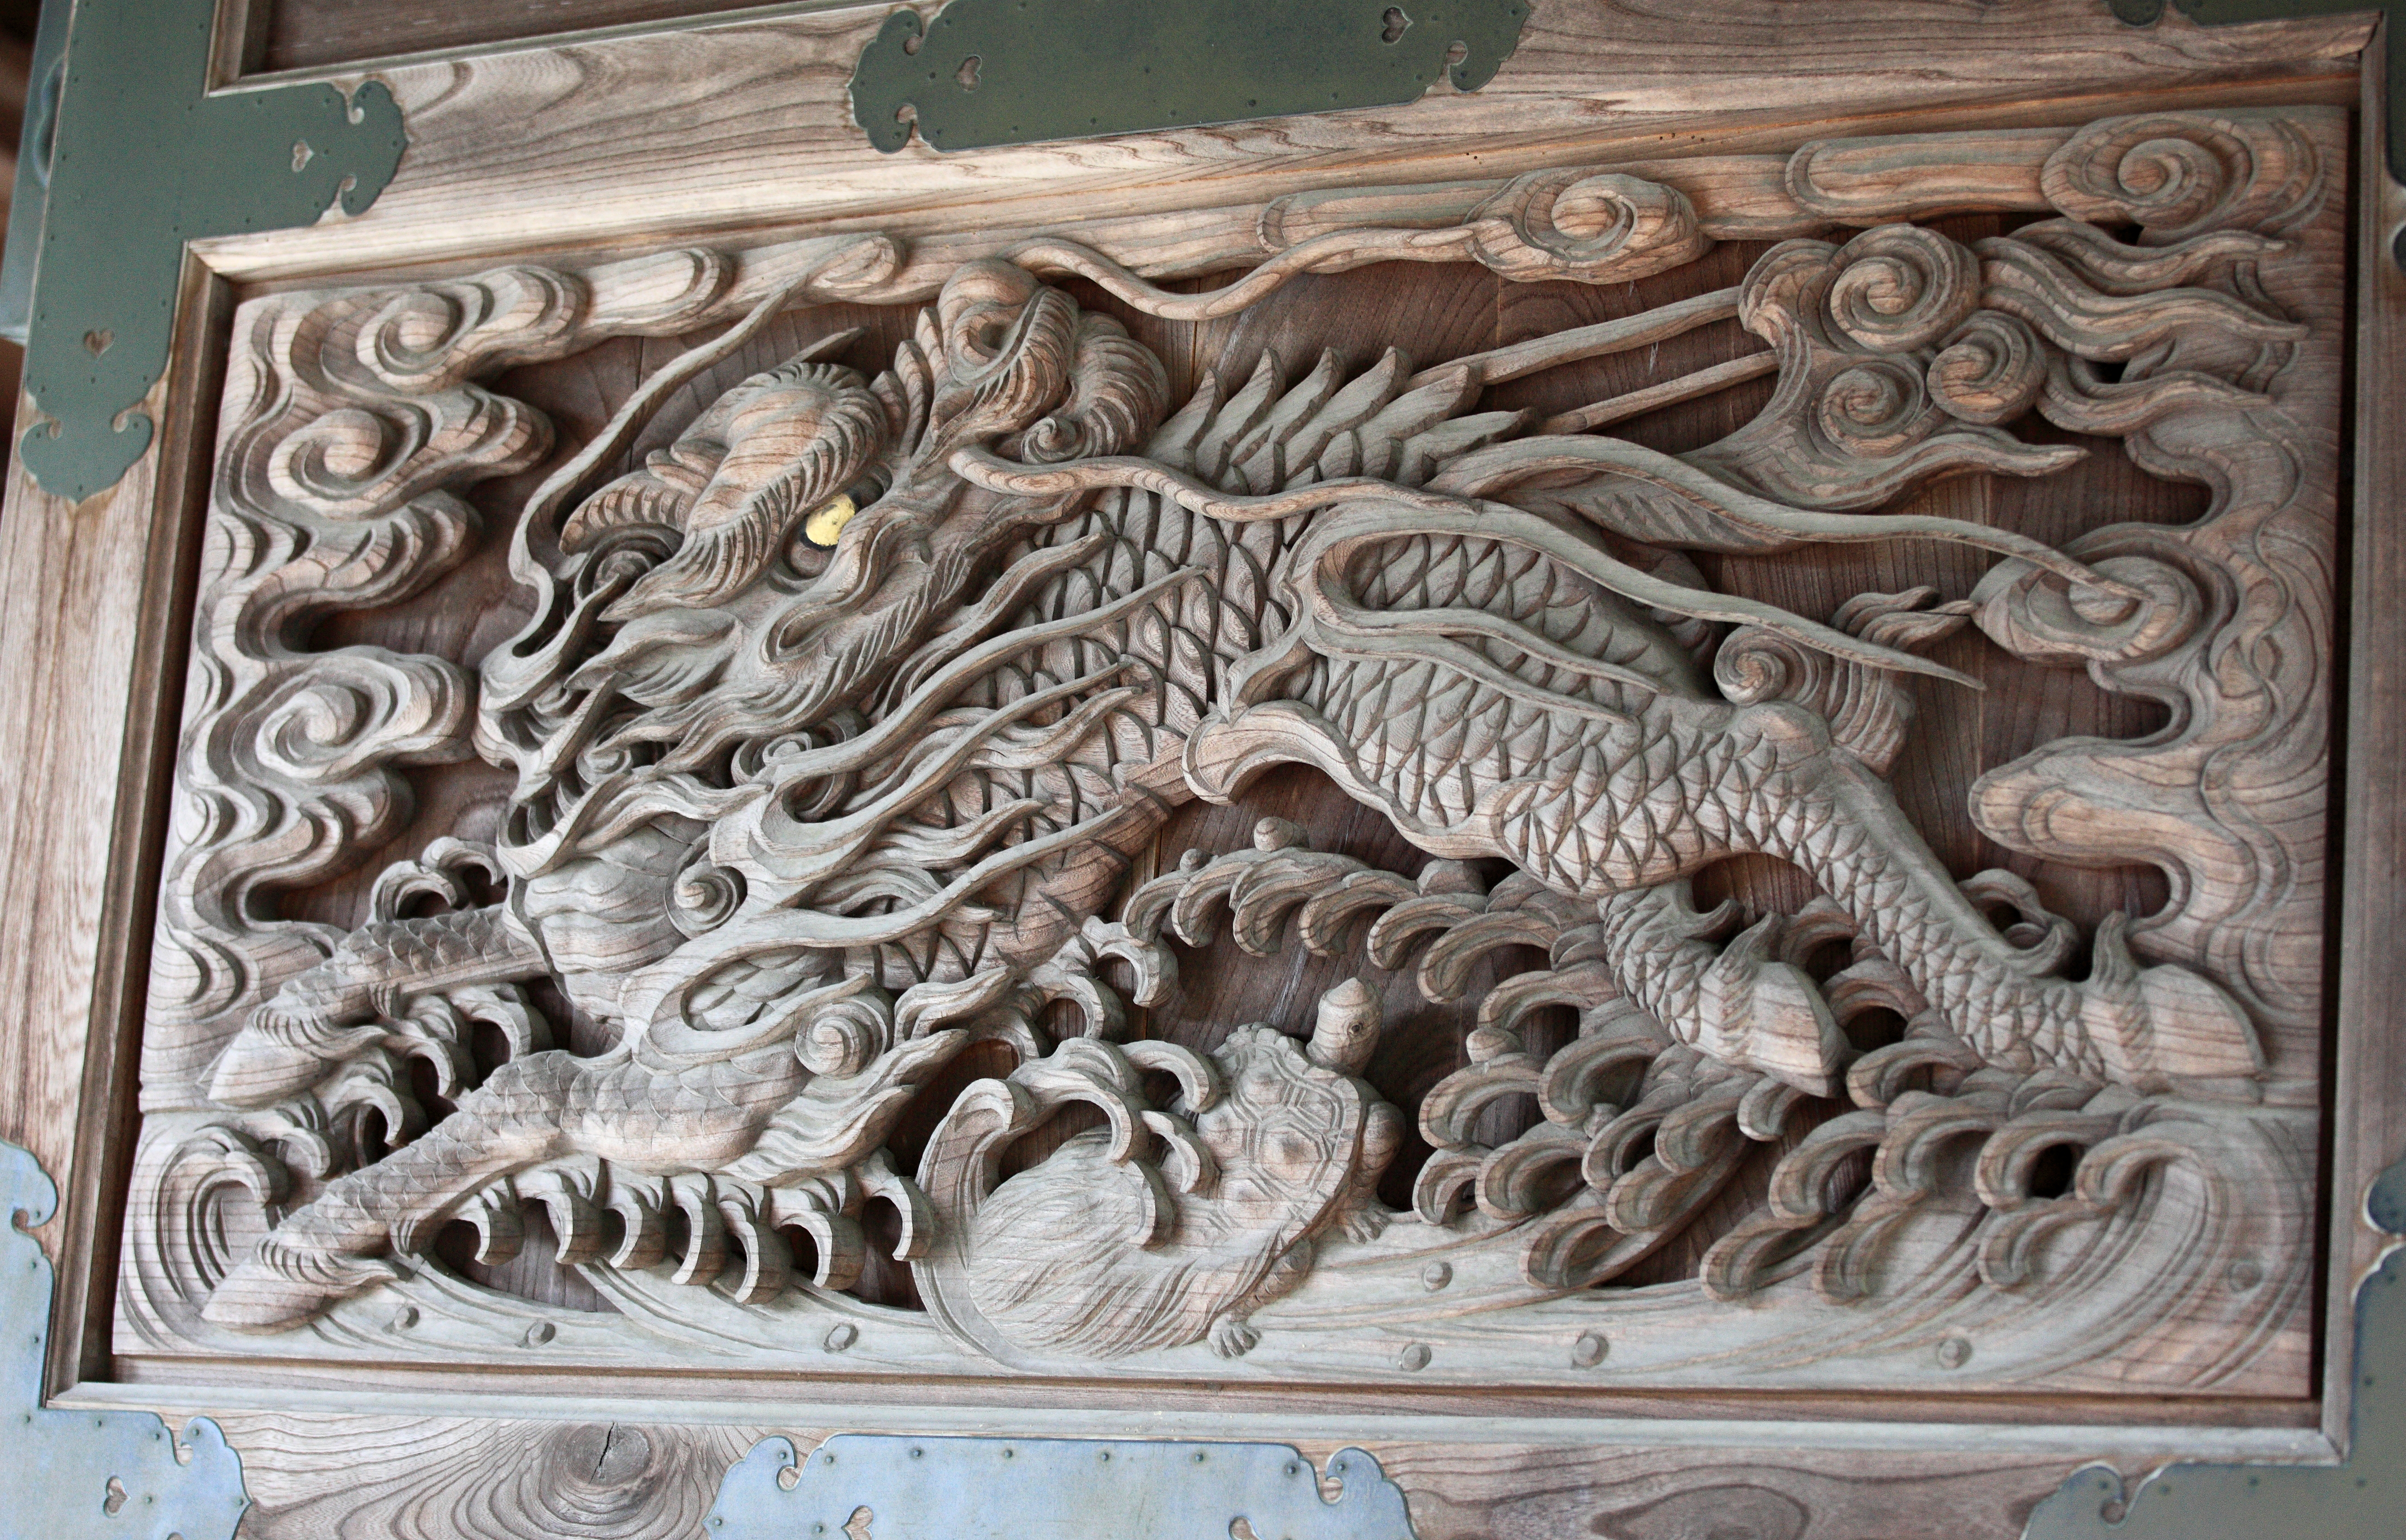
architecture, wood, high, sculpture, art, temple, kirin, 5d, hires, carving, relief, markii, hi, res, resolution, iwate, morioka, houonji, qilin, stone carving, ancient history